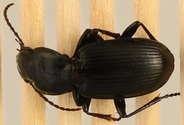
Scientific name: Pterostichus protractus
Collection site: Rocky Mountains NEON (RMNP), plot RMNP_002